Crossbow

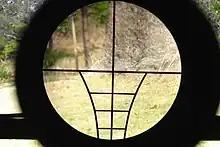
The reticle of a modern crossbow telescopic sight allows the shooter to adjust for different ranges.

The arrow-like projectiles of a crossbow are called bolts or quarrels. These are usually much shorter than arrows but can be several times heavier.